Jacques de Romas

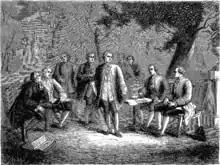
The scientific cénacle of the Château de Clairac; (from left to right) Montesquieu and the Baron de Secondat, his son, the Chevalier de Vivens, Romas and the Dutilh brothers.

The same decade, Romas conducted the kite experiment that Benjamin Franklin proposed in 1750 in a letter to Peter Collinson, but that had not yet reached France. Raising a wire-wrapped kite in a thunderstorm, Romas proved the electrical nature of lightning. During his experiment, he noticed ten feet long sparks and explosions. He also reported that during a repeat performance in front of a larger audience, he received severe jolts that were more intense than all he received before during experiments with Leyden jars. For this reason, he performed later experiments only with separately grounded conductors and kites that he handled via glass rods.